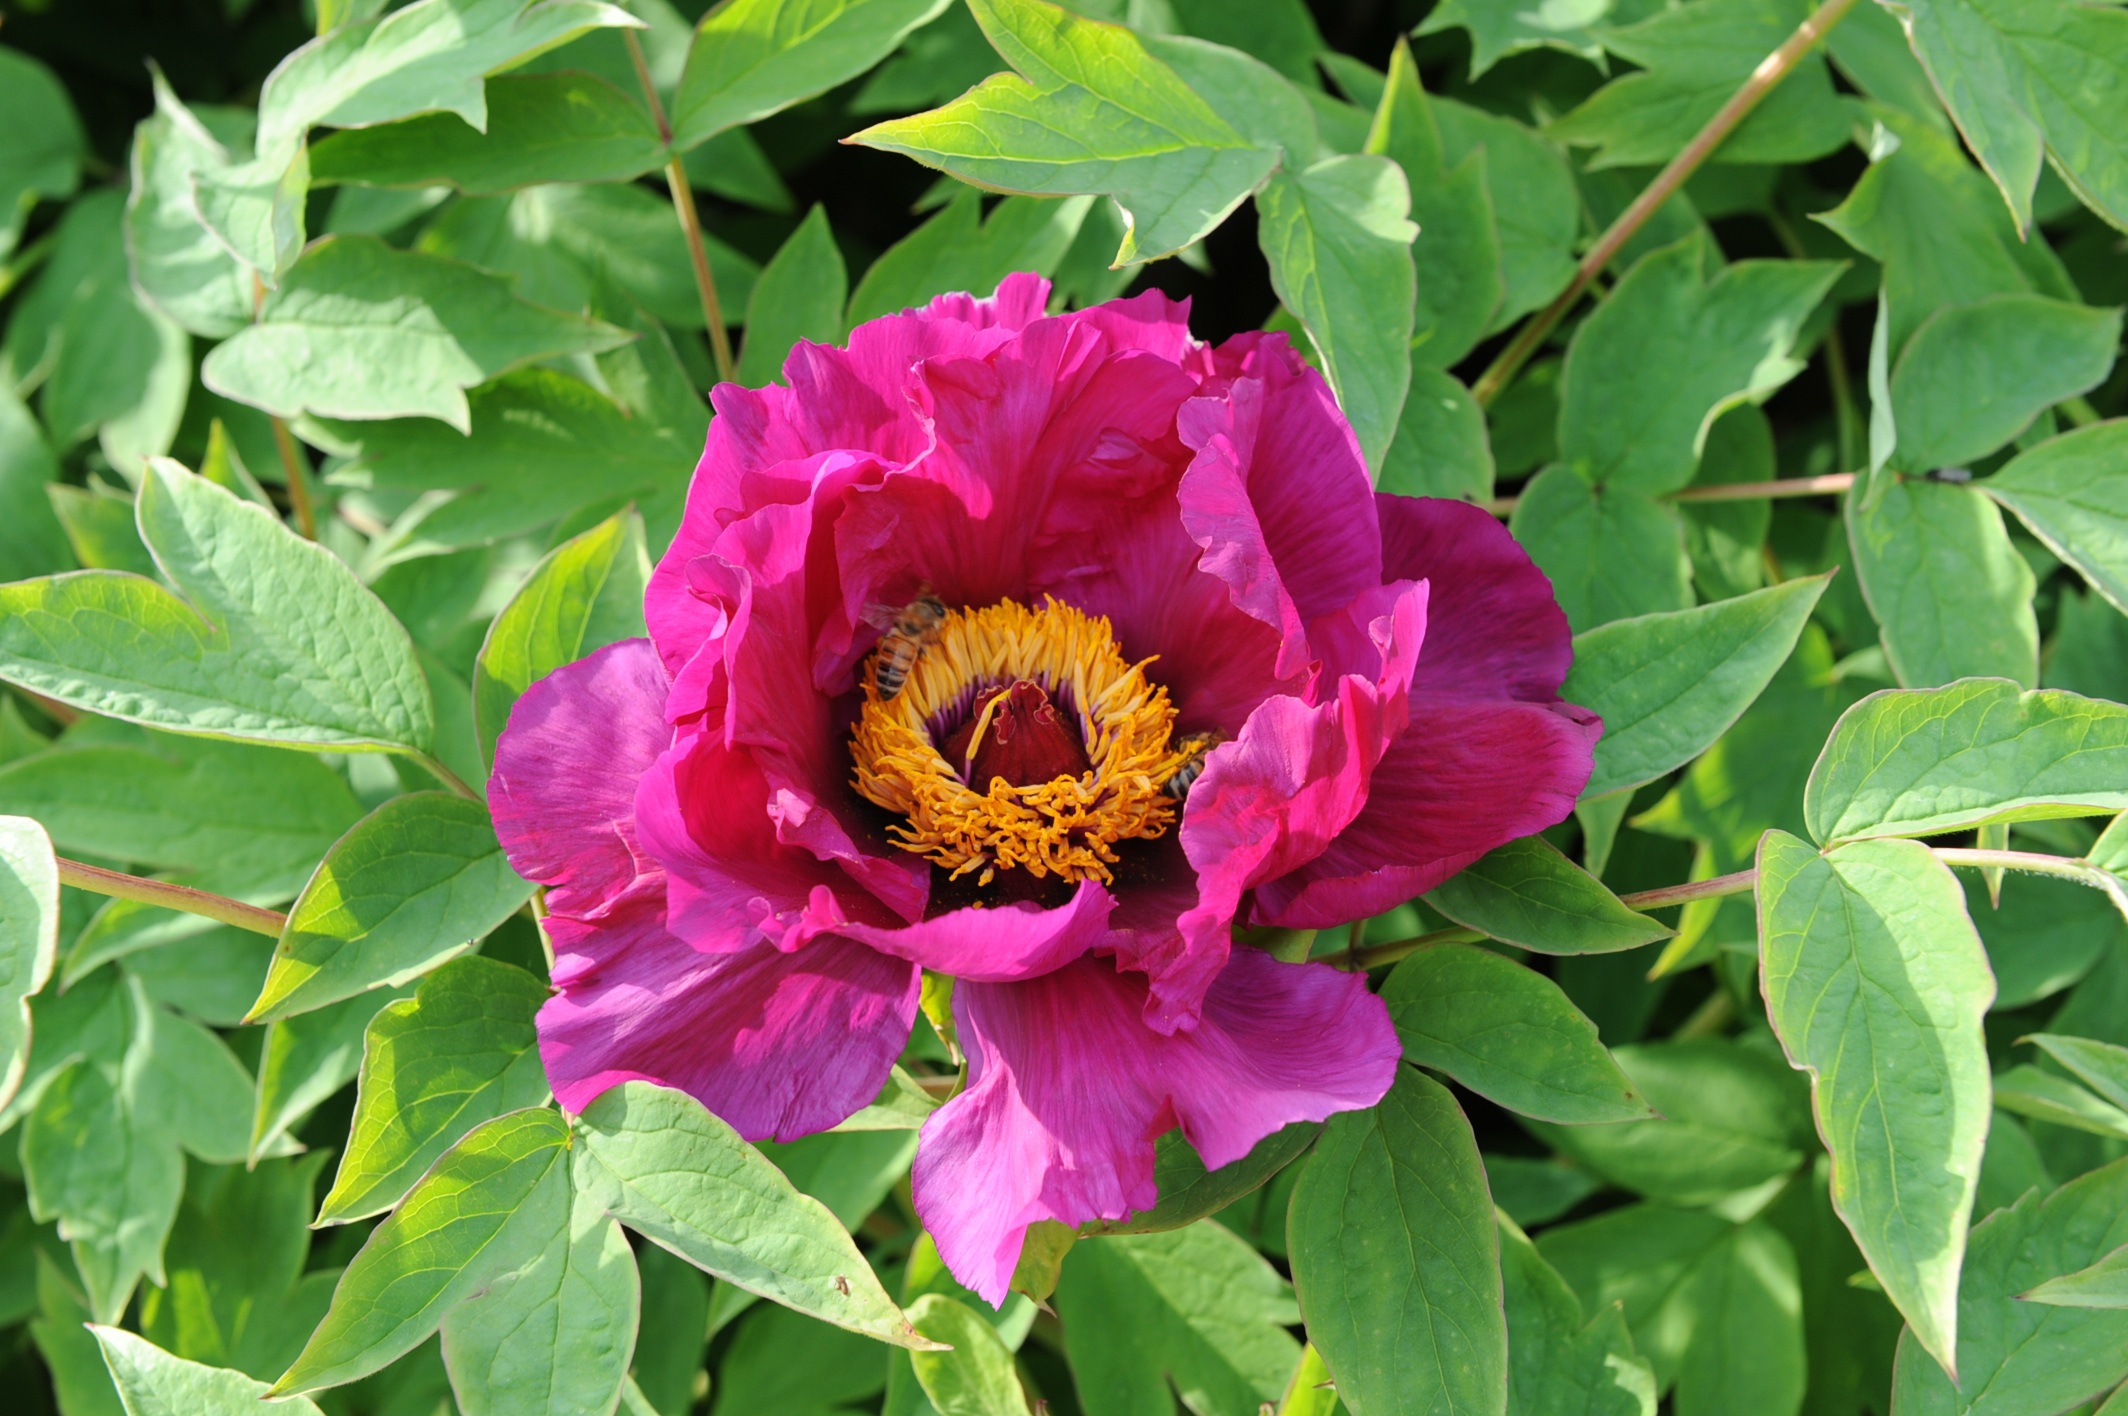
plant, flower, petal, spring, botany, pink, flora, flowers, earthquake, peony, republic of korea, flowering plant, annual plant, land plant, youngrang